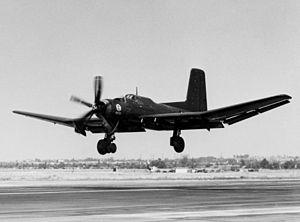
Le Douglas TB2D Skypirate était un bombardier-torpilleur prévu pour les porte-avions de classe Midway et Essex de l'US Navy. Il était trop grand pour le pont des porte-avions antérieurs. Seuls deux prototypes furent construits, le concept de bombardier dédié uniquement au torpillage devenant obsolète. La Seconde Guerre mondiale touchant à sa fin, on considéra ce modèle inutile et le projet fut annulé.